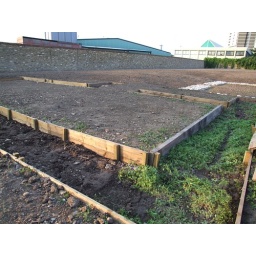
The ground around has just been seeded with wild flower mix/lawn.